Battles of Latrun (1948)

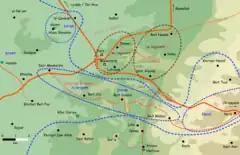
Burma road under the control of the 7th Brigade

On 28 May, after they took Bayt Susin, the Israelis controlled a narrow corridor between the coastal plain and Jerusalem. But this corridor was not crossed by a road that could have let trucks supply the city. A foot patrol of the Palmach discovered some paths that linked several villages in the hills south of the main road controlled by the Arab Legion. In the night of 29–30 May, Jeeps sent into the hills confirmed there was a path suitable for vehicles. The decision was then taken to build a road in the zone. This was given the name of "Burma Road", referring to the supply road between Burma and China built by the British during World War II.